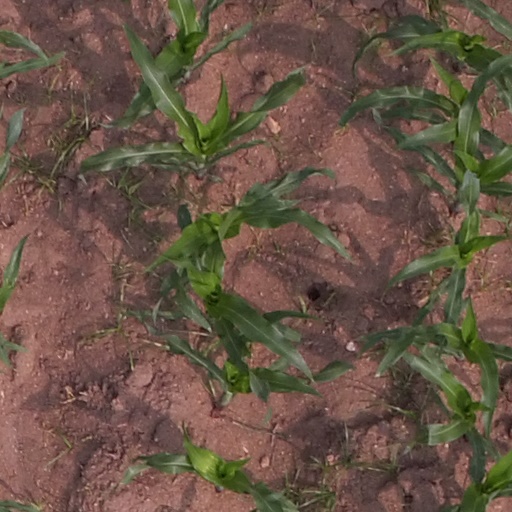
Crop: maize; corn